Tomodachi Game

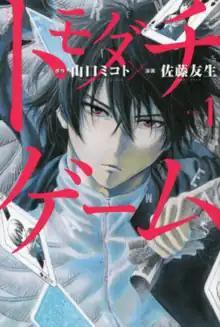
First volume cover, featuring Yūichi Katagiri

is a Japanese manga series conceptualized by Mikoto Yamaguchi and written and illustrated by Yuki Sato. It was serialized in Kodansha's manga magazine "Bessatsu Shōnen Magazine" from December 2013 to August 2024, with its chapters collected in 26 volumes. A television drama adaptation and two live-action films premiered in 2017. An anime television series adaptation produced by Okuruto Noboru aired from April to June 2022. A second television drama adaptation titled "Tomodachi Game R4" aired on TV Asahi from July to September 2022.